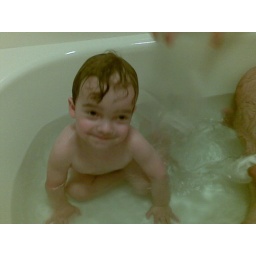
swimming in the bathtub